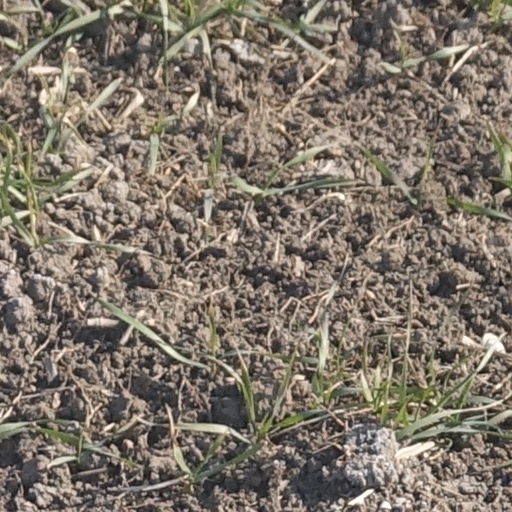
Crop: wheat